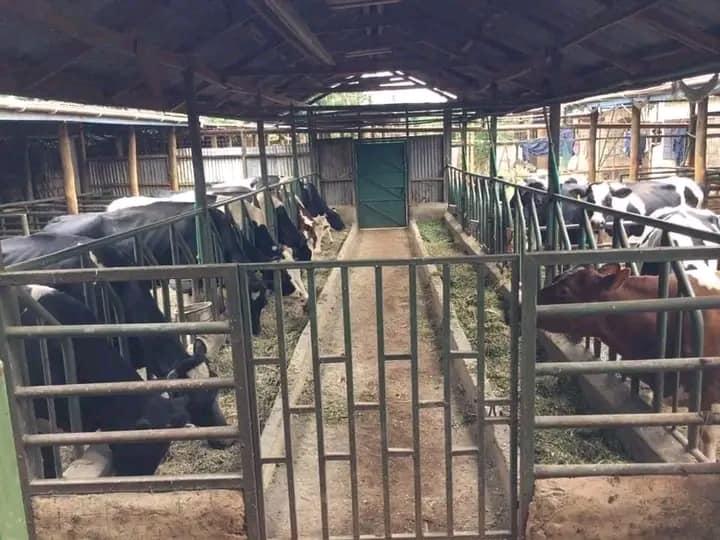
Banda la kisasa la ng'ombe ambalo linaonekana kutumika kwa ufugaji wa ng'ombe wa maziwa. Banda hili limejengwa kwa kutumia nguzo za mbao na chuma na lina paa la bati ambalo linaonekana kuruhusu mwanga kupita.